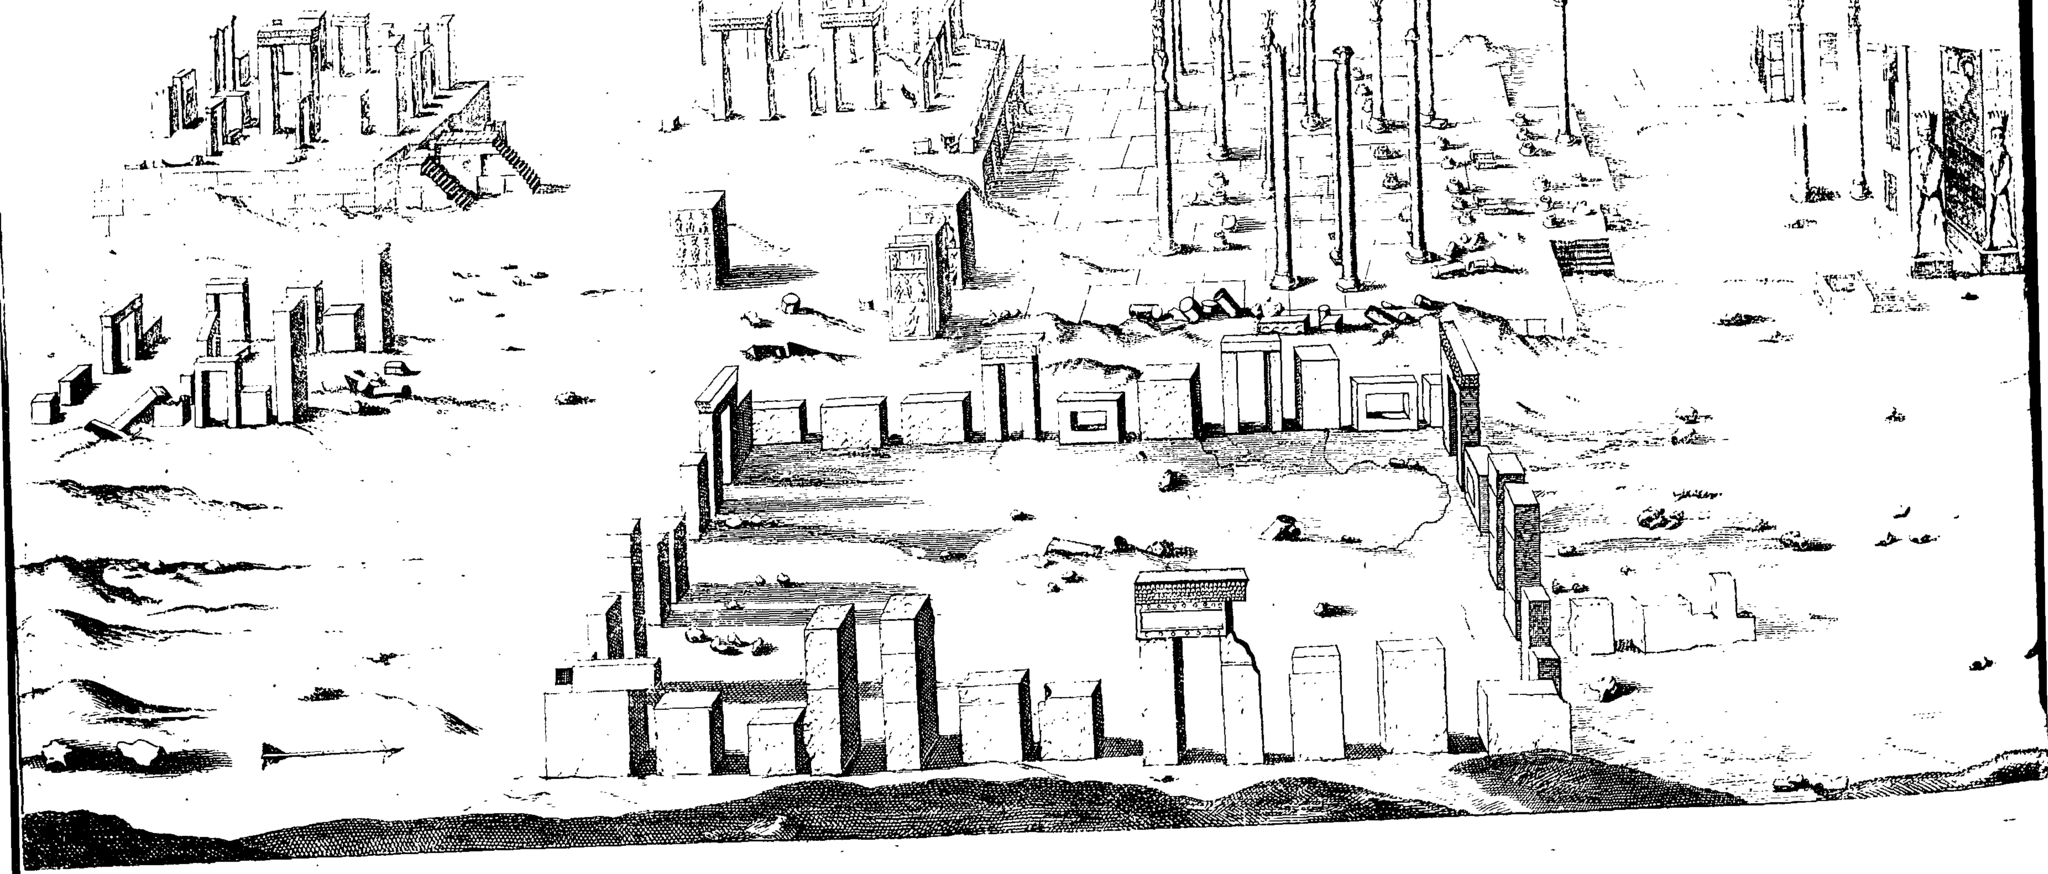
Title: The philosophical transactions and collections, to the end of the year 1700 Fleuron N012579-33
Description: Fleuron from book: The philosophical transactions and collections, to the end of the year 1700. Abridg'd and dispos'd under general heads in three volumes. By John Lowthorp, M. A. and F. R. S
Date: 1722
Categories: Images uploaded by Fæ, 1722 illustrations, PD-old-100-expired, PD-Art (PD-old-100-expired), Template Unknown (author), CC-PD-Mark, Persepolis in the 18th century, PD-Art missing SDC copyright status, PD-old missing SDC copyright status, Illustrations of Persepolis, 1722 Fleurons, The philosophical transactions and collections, to the end of the year 1700